Leonora Speyer

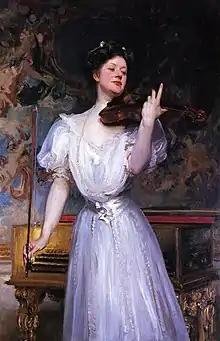
"Lady Speyer" by John Singer Sargent, 1907

Leonora Speyer, Lady Speyer (née von Stosch; 7 November 1872 – 10 February 1956), was an American poet and violinist.